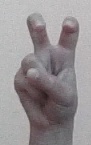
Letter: toot